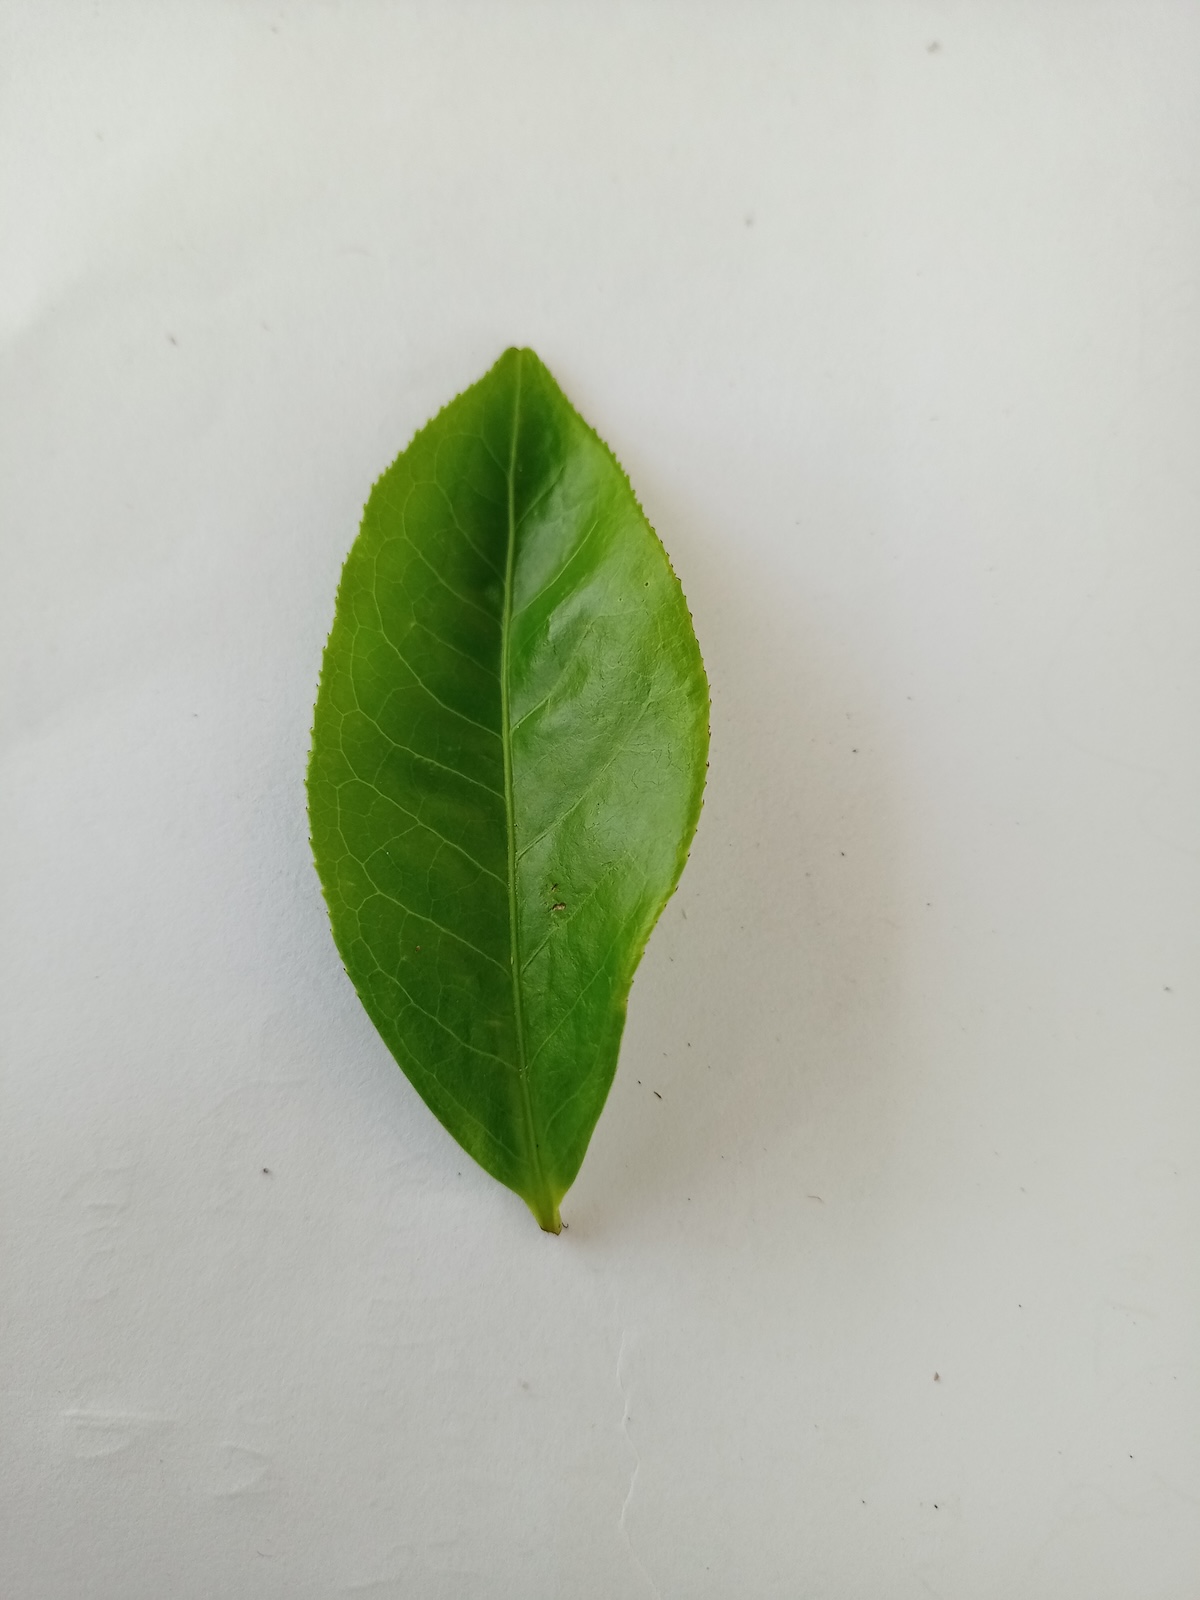
Label: Healthy leaf